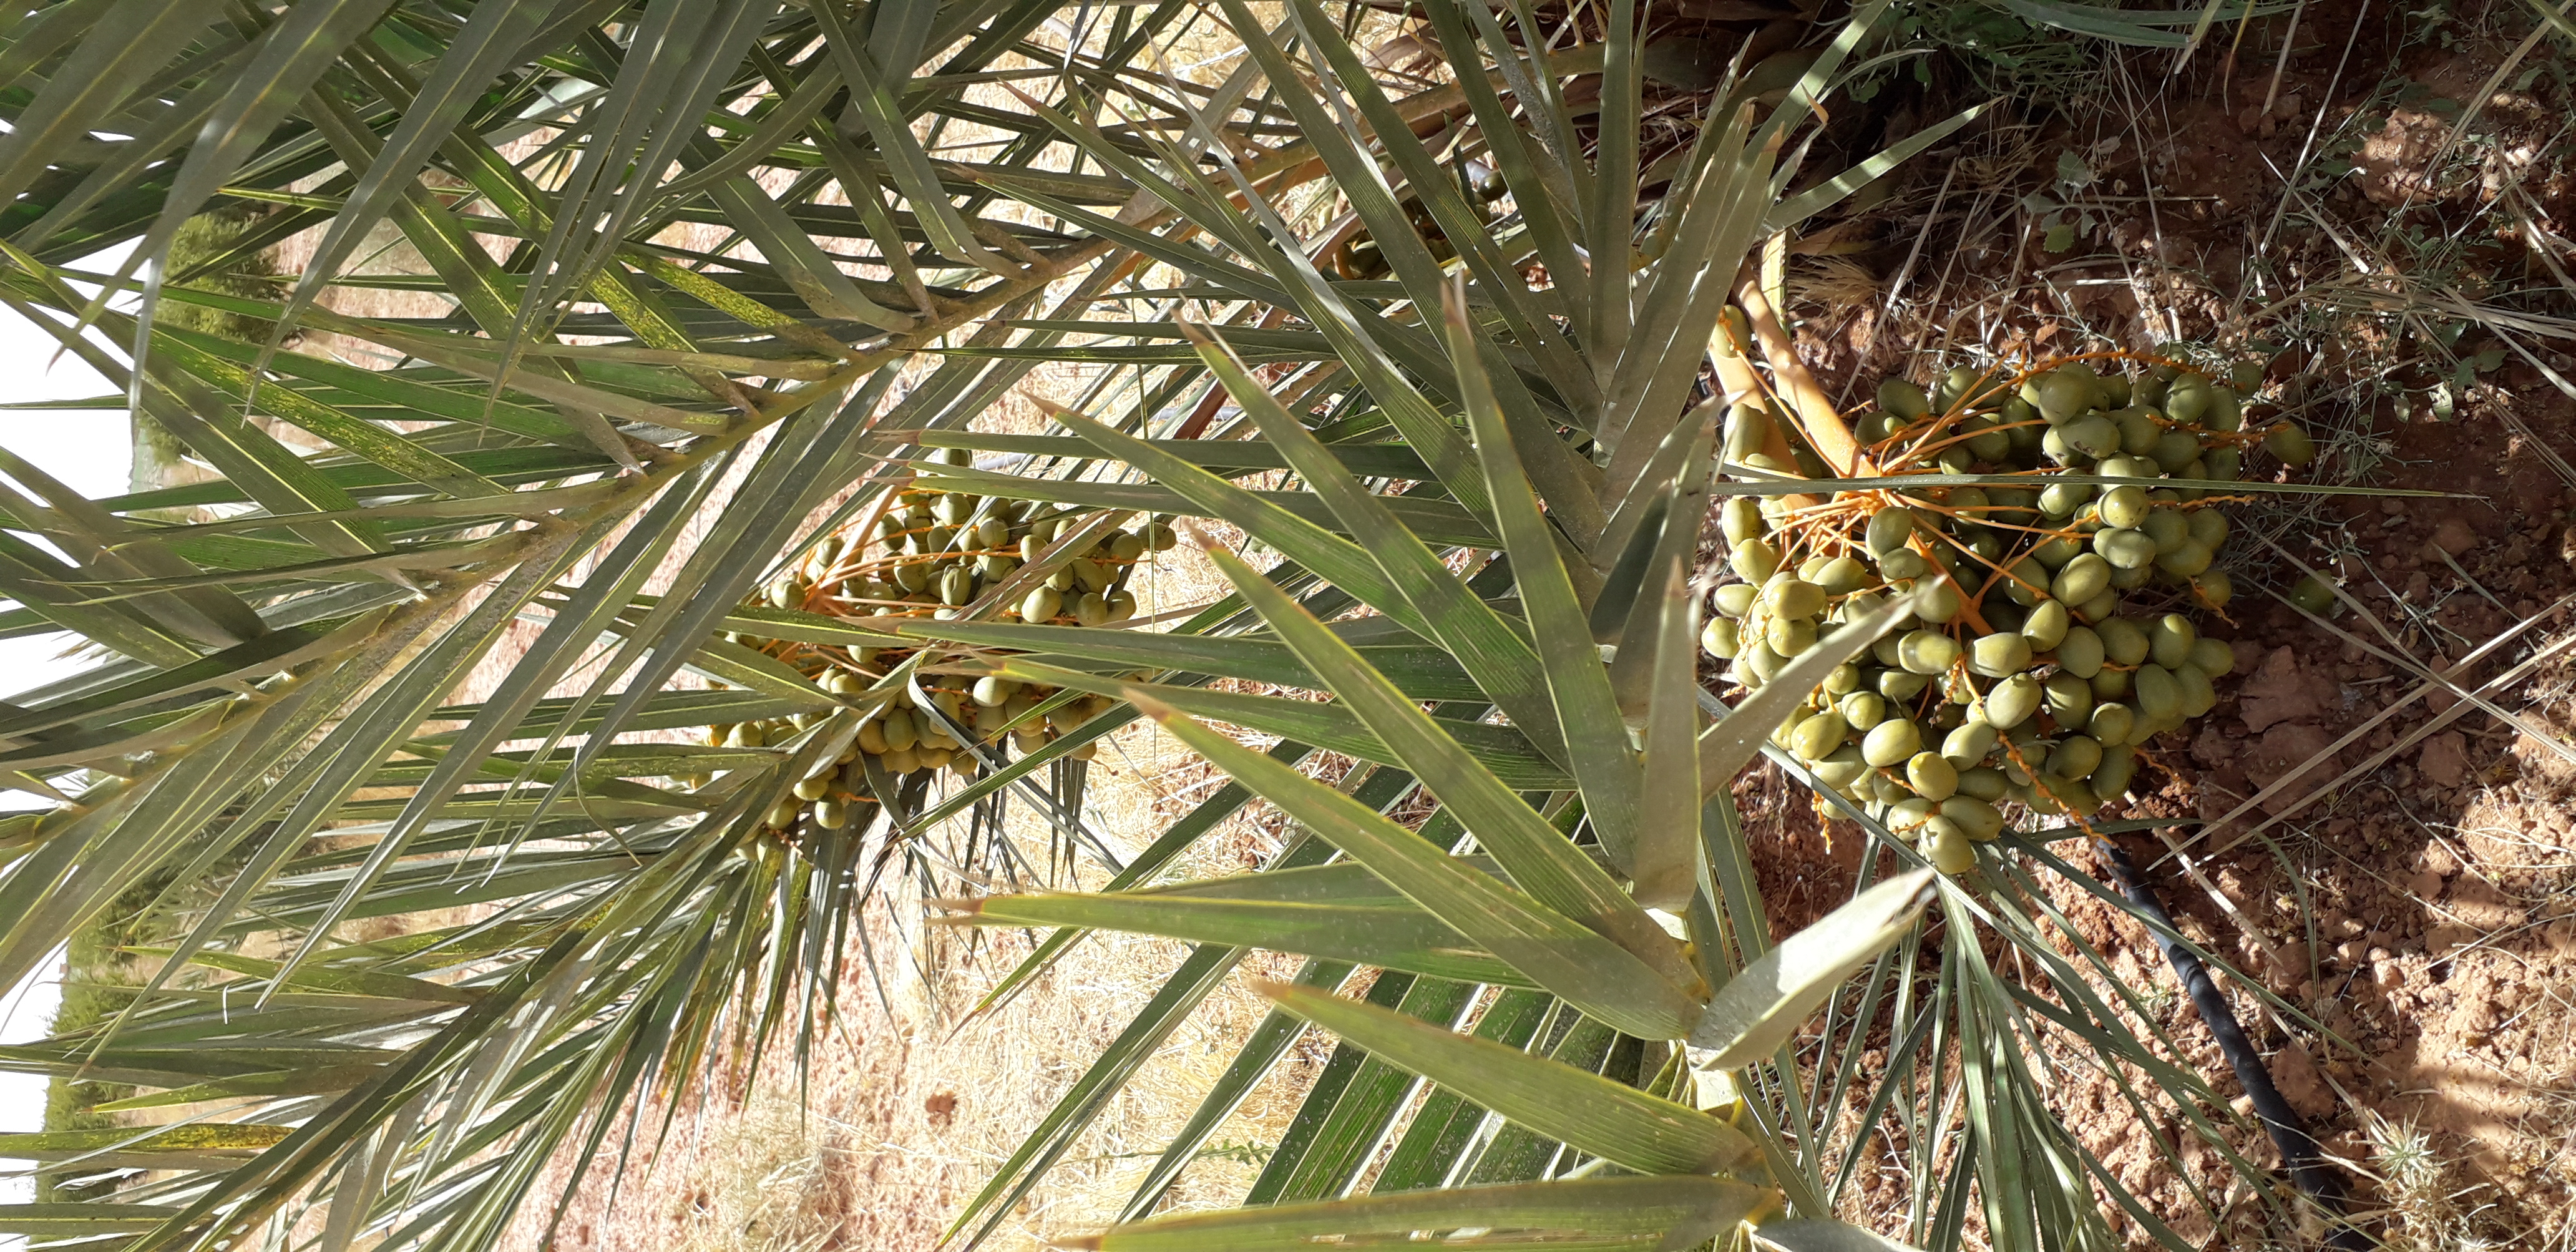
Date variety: Boufagous